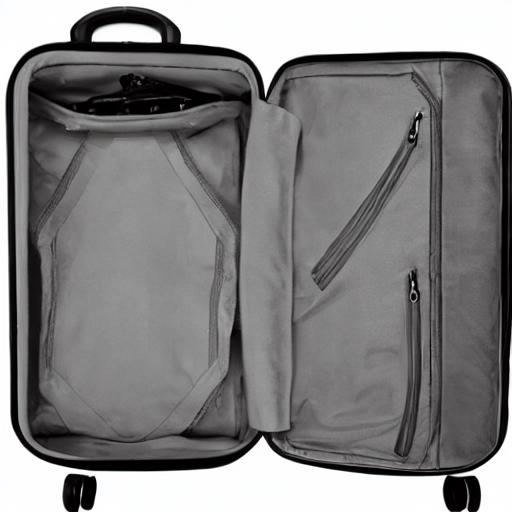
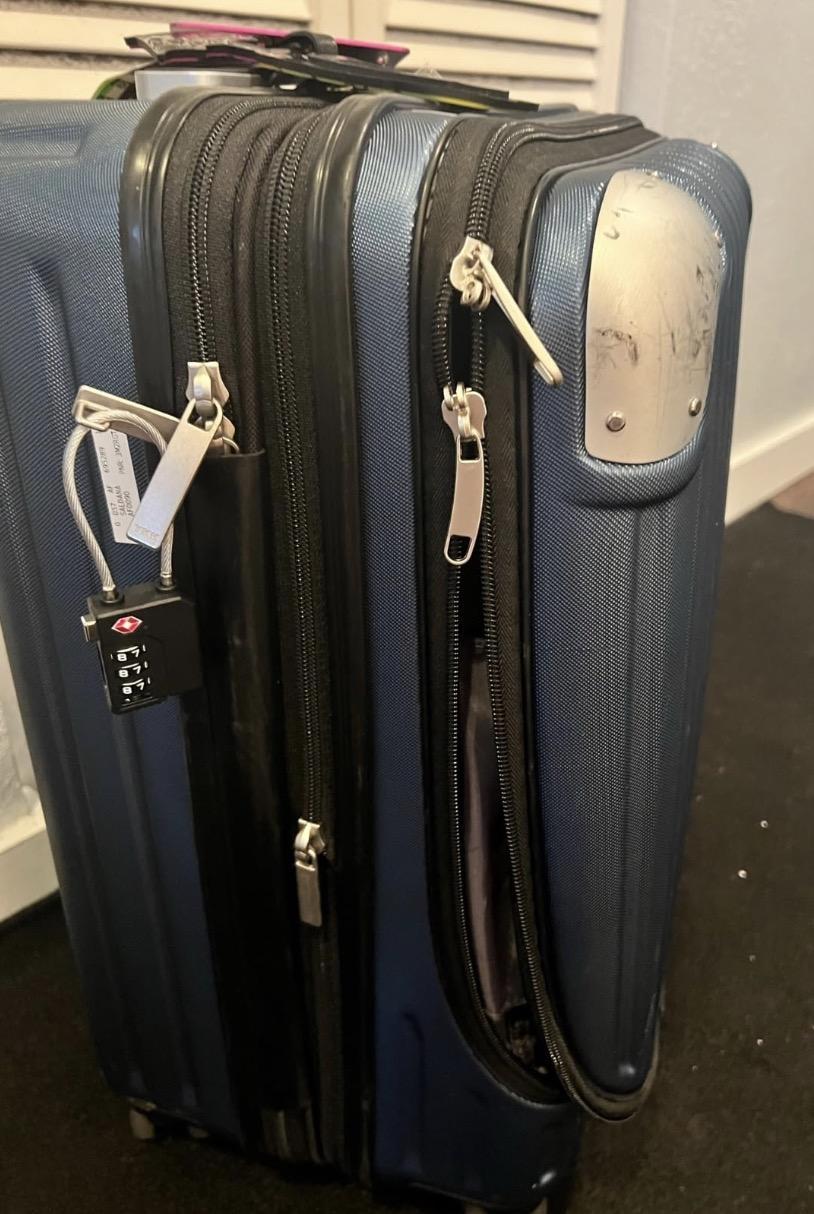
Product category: items_tea
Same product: no